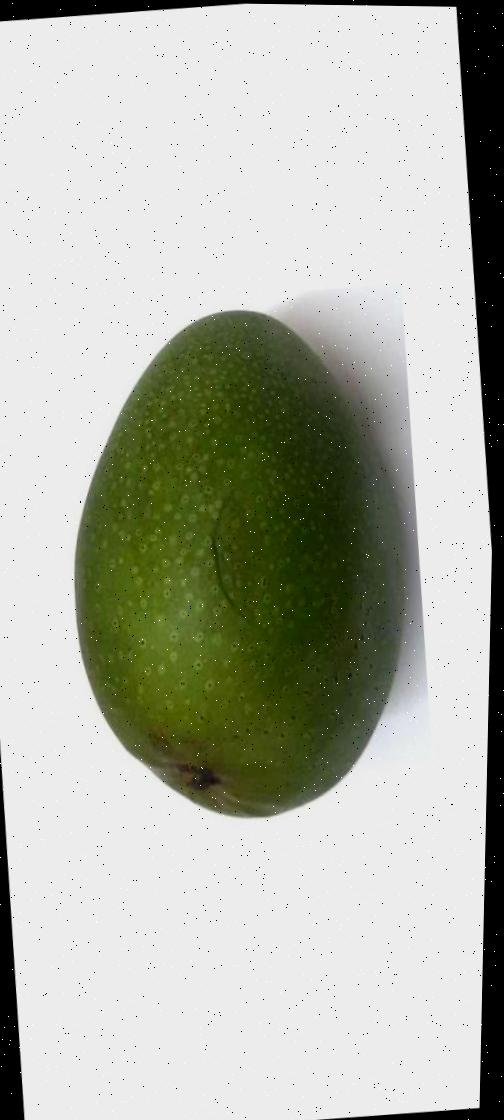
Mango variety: Ashshina Zhinuk